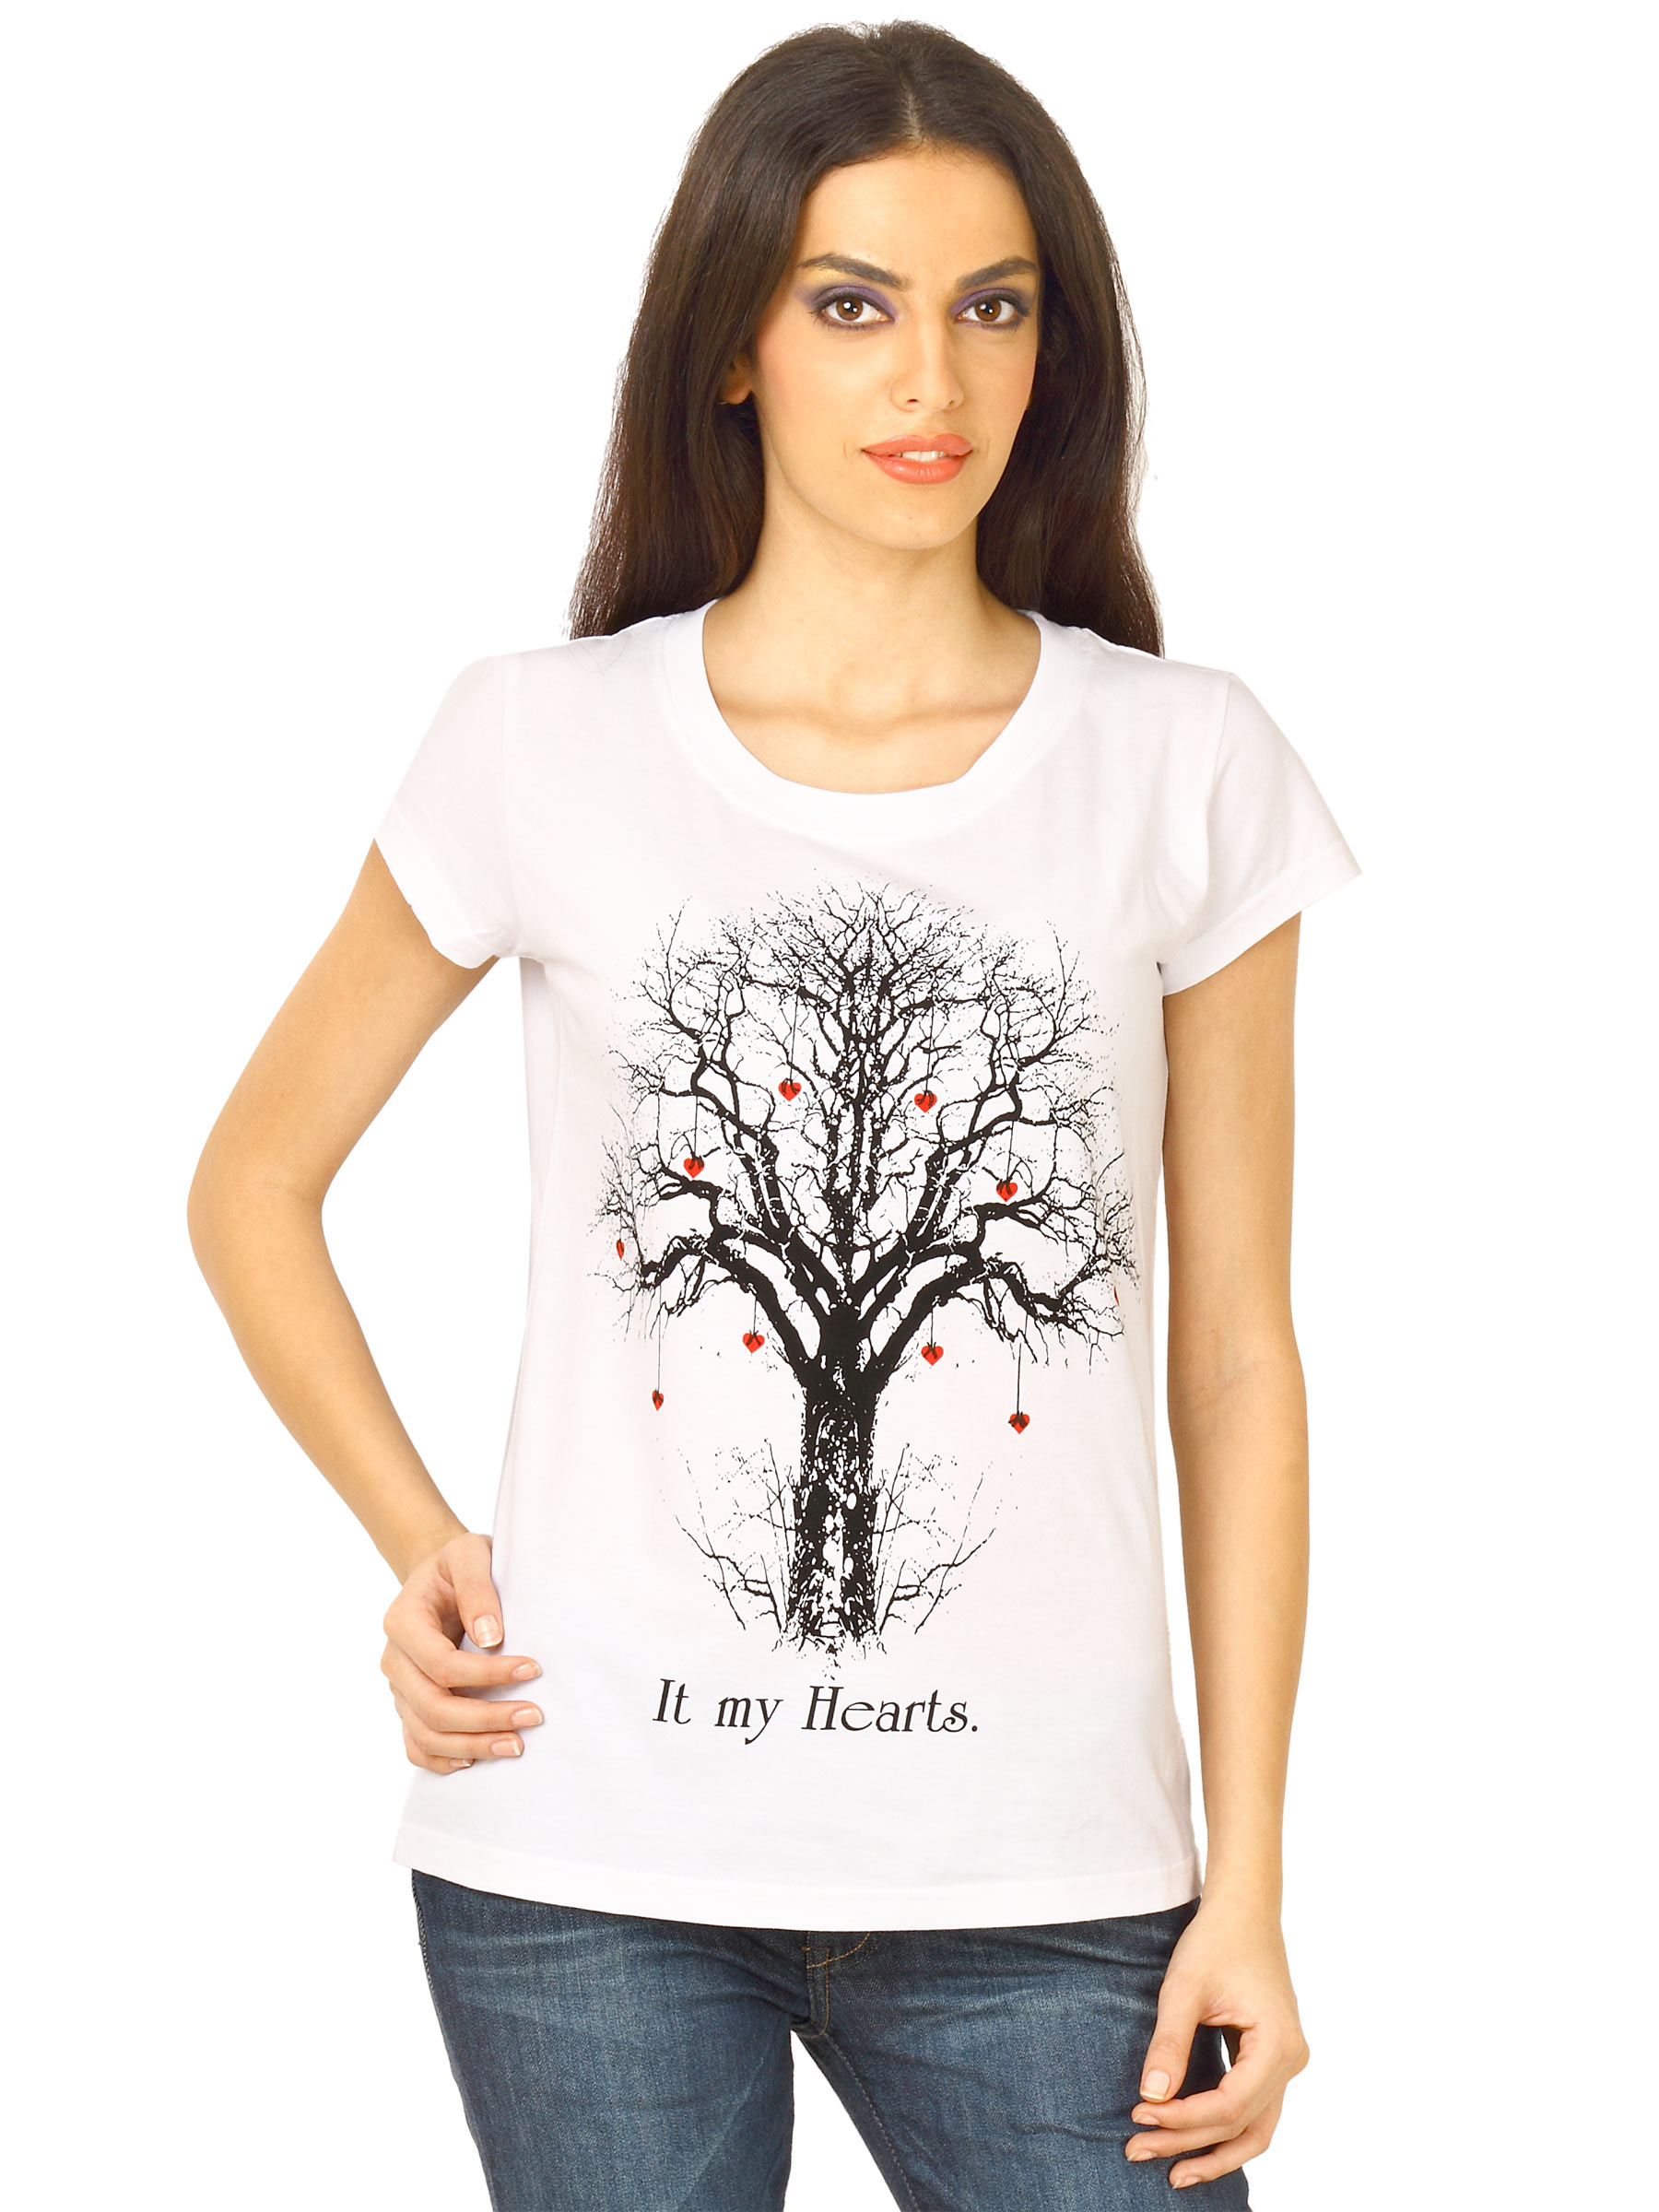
Flying Machine Women VN White Tshirts
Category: Apparel / Topwear / Tshirts
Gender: Women
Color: White
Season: Fall 2011
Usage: Casual